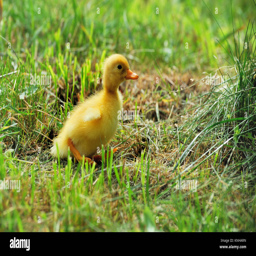
little yellow duckling on the green grass